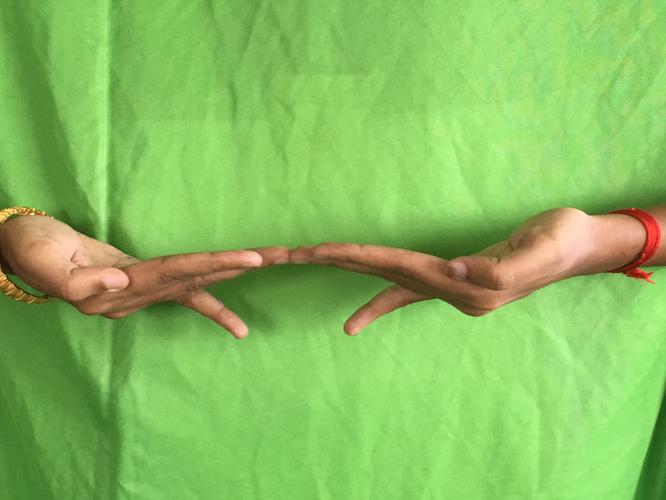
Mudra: Khatva
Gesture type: double_hand